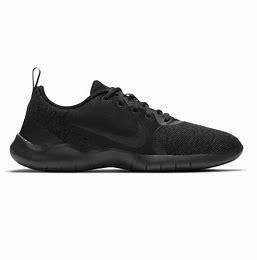
Brand: Nike
Model: Flex Experience Run 10